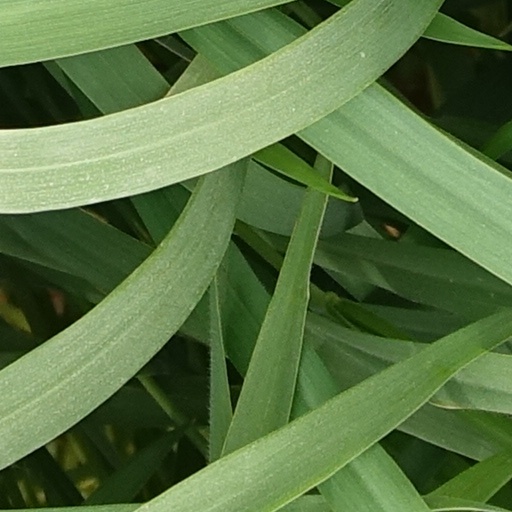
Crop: wheat